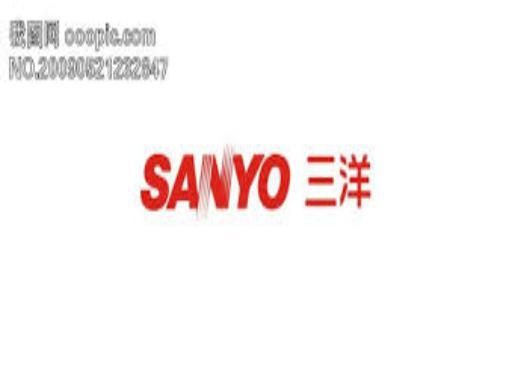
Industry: Electronic